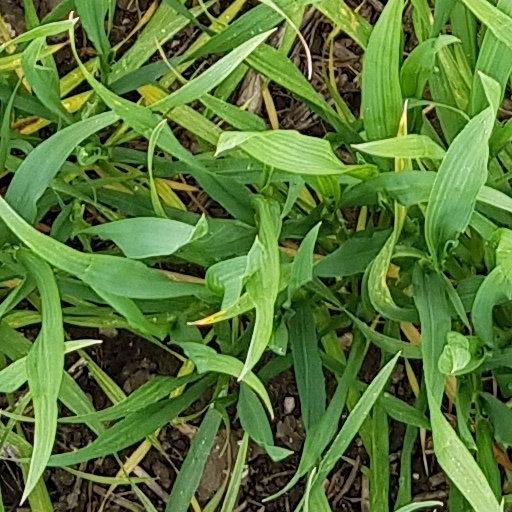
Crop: wheat